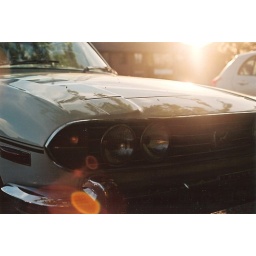
Nice white Stag spotted in late May sun - taken with Olympus OM10, May '10